Transhumance

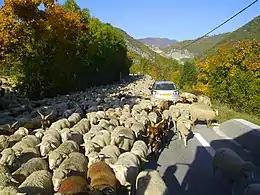
Transhumance in Alpes-de-Haute-Provence, France

Transhumance is a type of pastoralism or nomadism, a seasonal movement of livestock between fixed summer and winter pastures. In montane regions ("vertical transhumance"), it implies movement between higher pastures in summer and lower valleys in winter. Herders have a permanent home, typically in valleys. Generally only the herds travel, with a certain number of people necessary to tend them, while the main population stays at the base. In contrast, movement in plains or plateaus "(horizontal transhumance)" is more susceptible to disruption by climatic, economic, or political change.